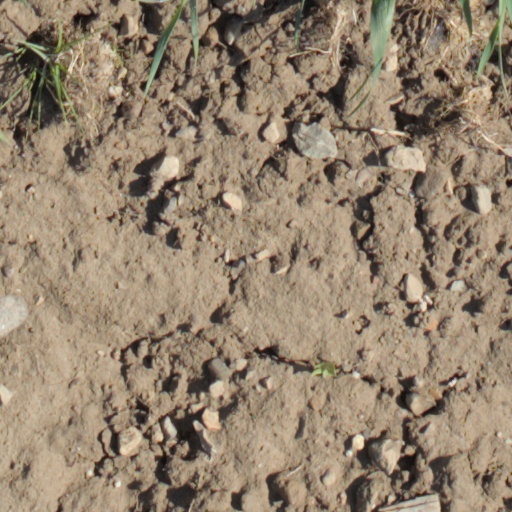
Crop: wheat